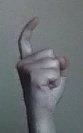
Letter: ra